LGBTQ culture

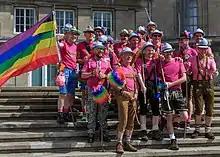
Cologne Germany Gay Pride Parade (2014)

Many annual events are observed by the transgender community. One of the most widely observed is the Transgender Day of Remembrance (TDOR) which is held every year on November 20 in honor of Rita Hester, who was killed on November 28, 1998, in an anti-transgender hate crime. TDOR serves a number of purposes: